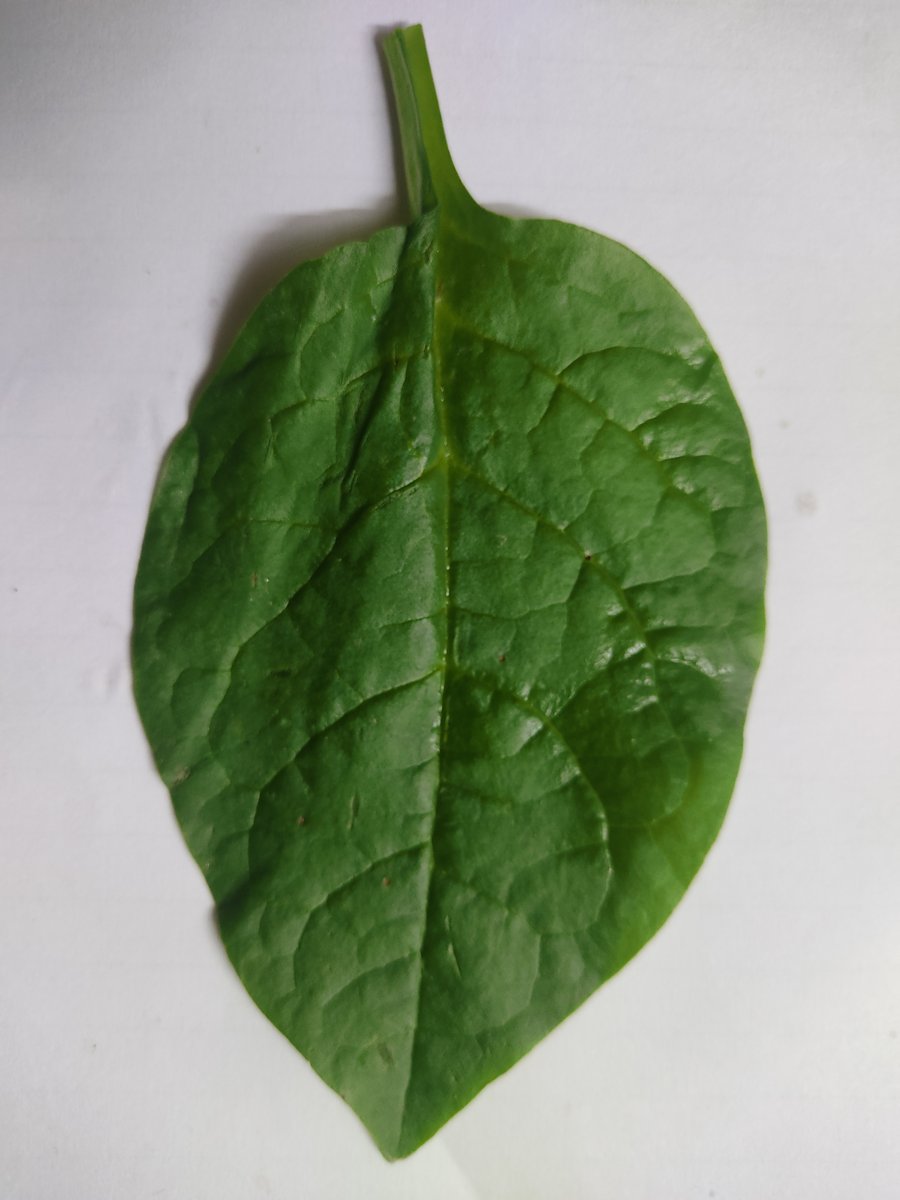
Label: Healthy-Leaf